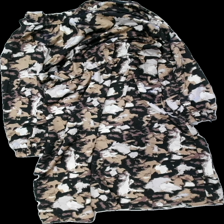
View: front
Type: Dress
Category: Ladies
Brand: Not in the list
Brand text on label: vila
Colors: Multicolor, Black, White, Beige
Material: 100% polyester
Pattern: Other
Cut: Regular, Turtle neck
Size: 42
Season: All
Price range: 100-150
Recommended usage: Reuse